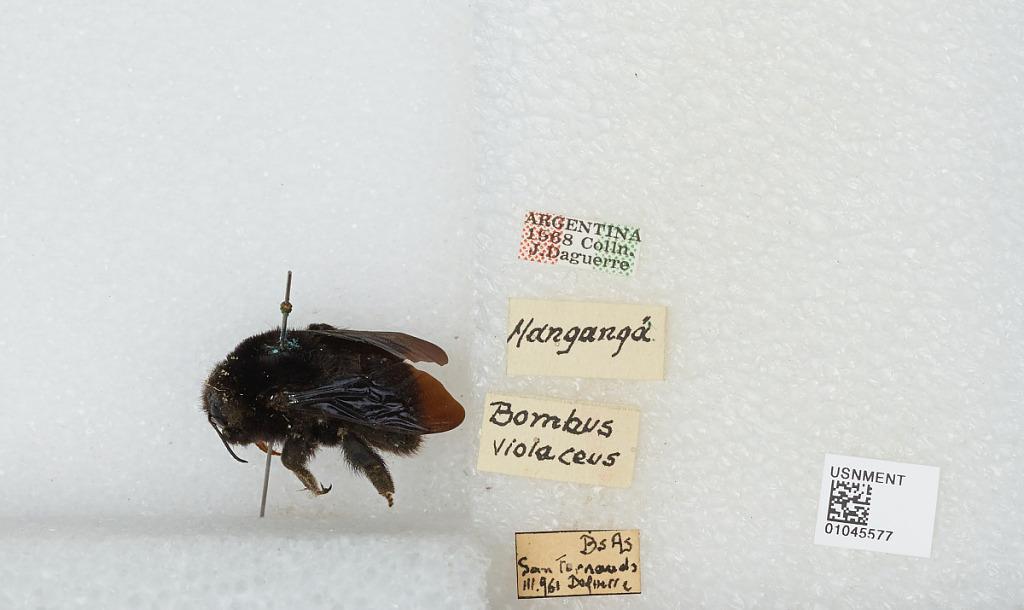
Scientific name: Bombus sp.
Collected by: J. Daguerre
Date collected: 1968--
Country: Argentina
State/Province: Buenos Aires
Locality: San Fernando
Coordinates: -34.4426, -58.5604